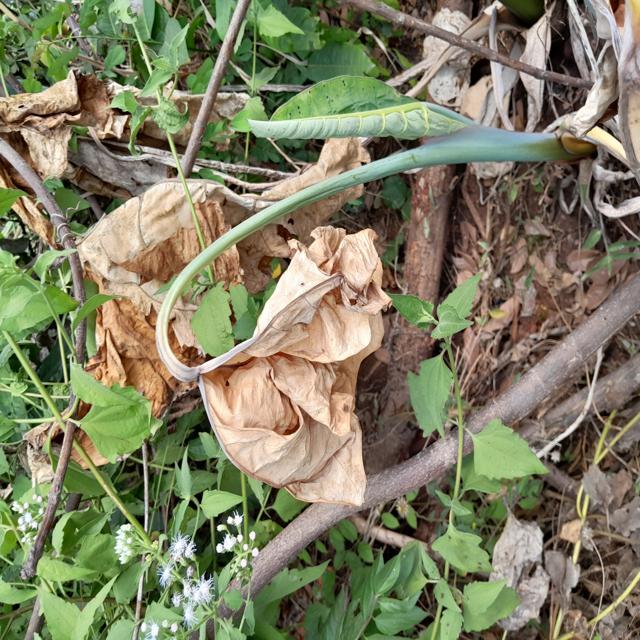
Label: Late_Blight